Groningen gas field

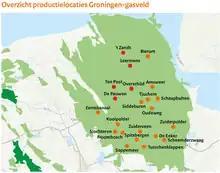
Map of production locations of the Groningen gas field

In January 2013, the Minister of Economic Affairs Henk Kamp decided not to limit gas extraction immediately, but requested fourteen investigations. The report also coincided with austerity measures, which made the government reluctant to reduce natural gas revenues. At the end of the year it was announced that about 10% more gas, 54 billion cubic meters, had been extracted than previous years, according to the NAM because of the cold.